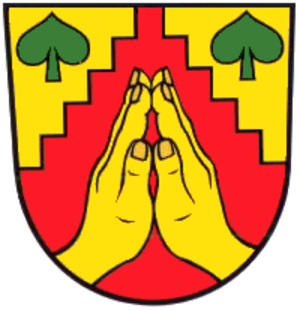
Bethenhausen est une commune rurale de Thuringe, située dans l'arrondissement de Greiz et qui fait partie de la communauté d'administration Am Brahmetal.